Anshan West railway station

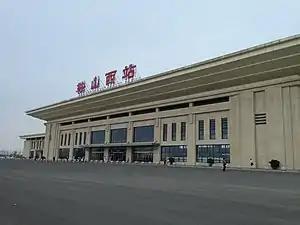
Anshan West Railway Station

Anshan West railway station is a railway station in Anshan, Liaoning province, China. It opened along with the Harbin–Dalian high-speed railway on 1 December 2012.